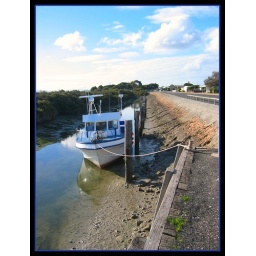
This boat had become bogged because the river bed had started to dry up. Better viewed in larger size.